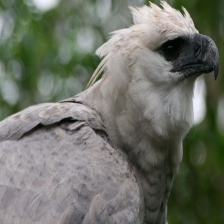
Species: HARPY EAGLE
Scientific name: HARPIA HARPYJA